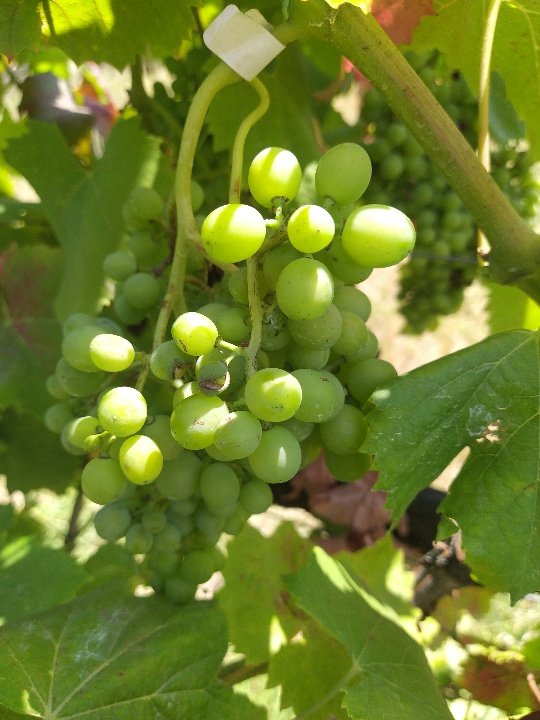
Berries visible: 59
Grape clusters: 1